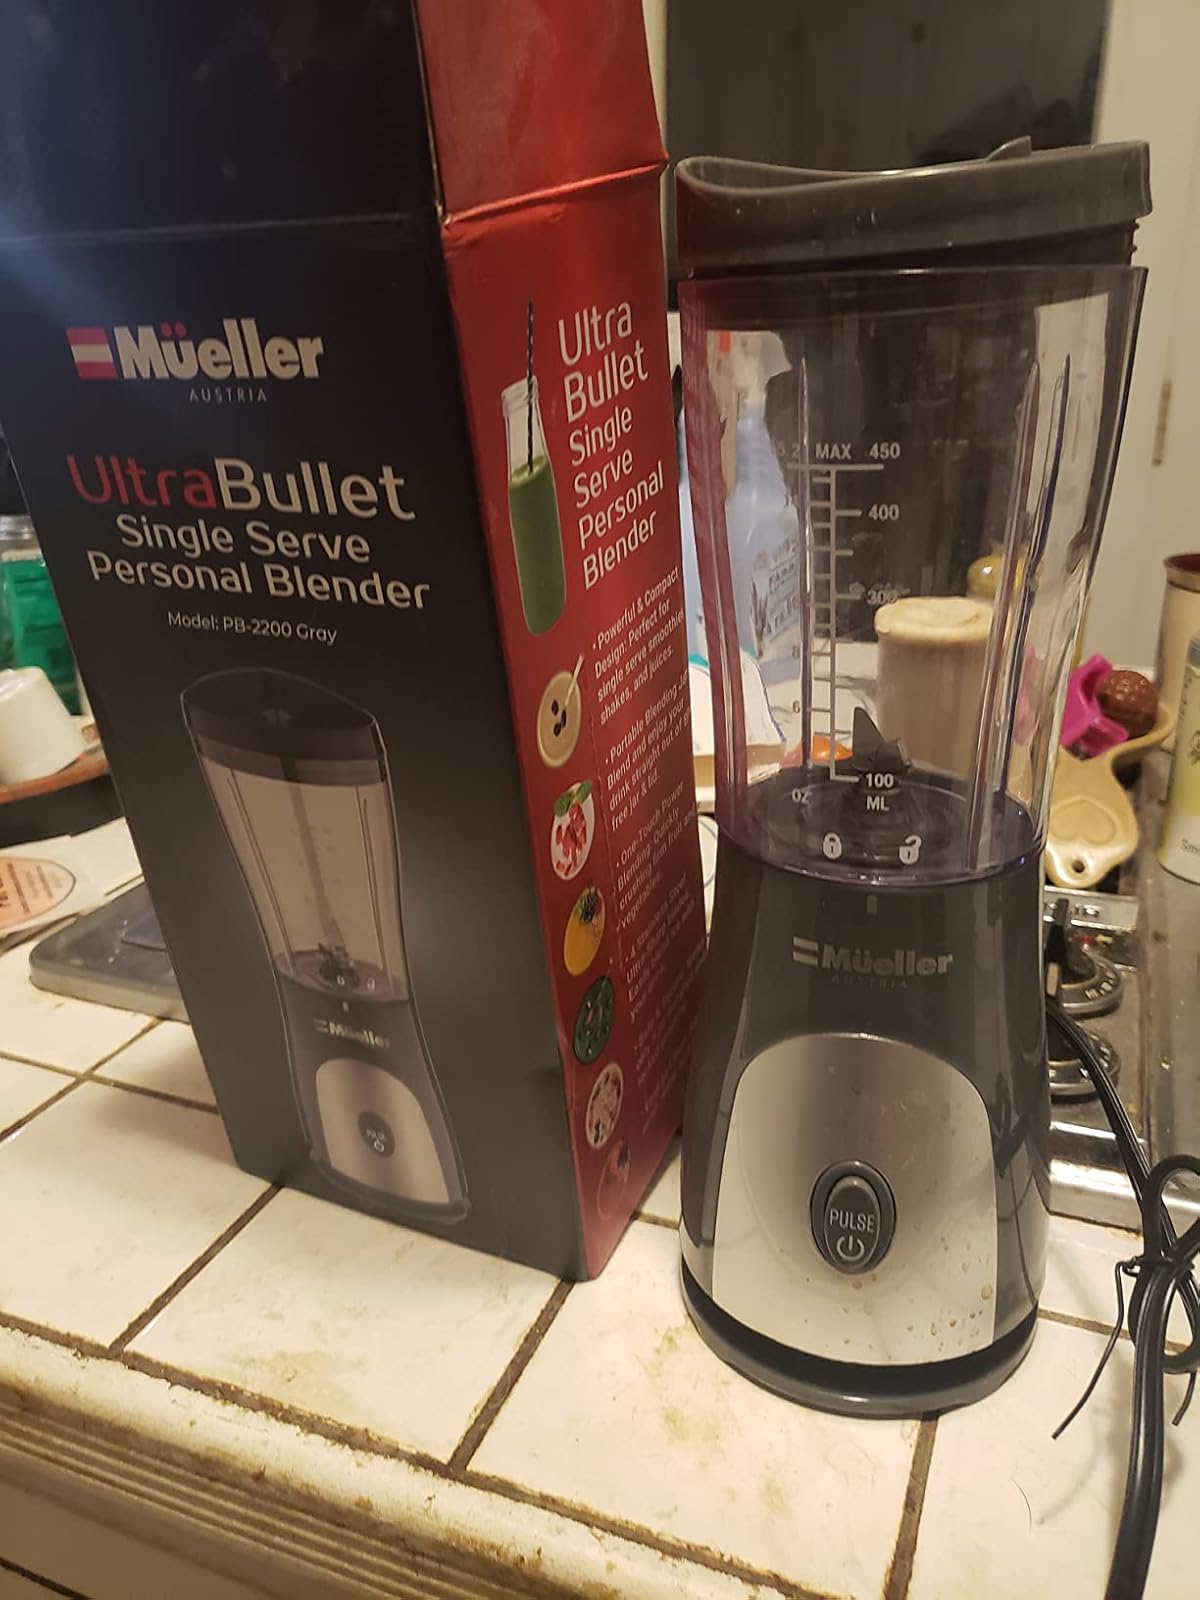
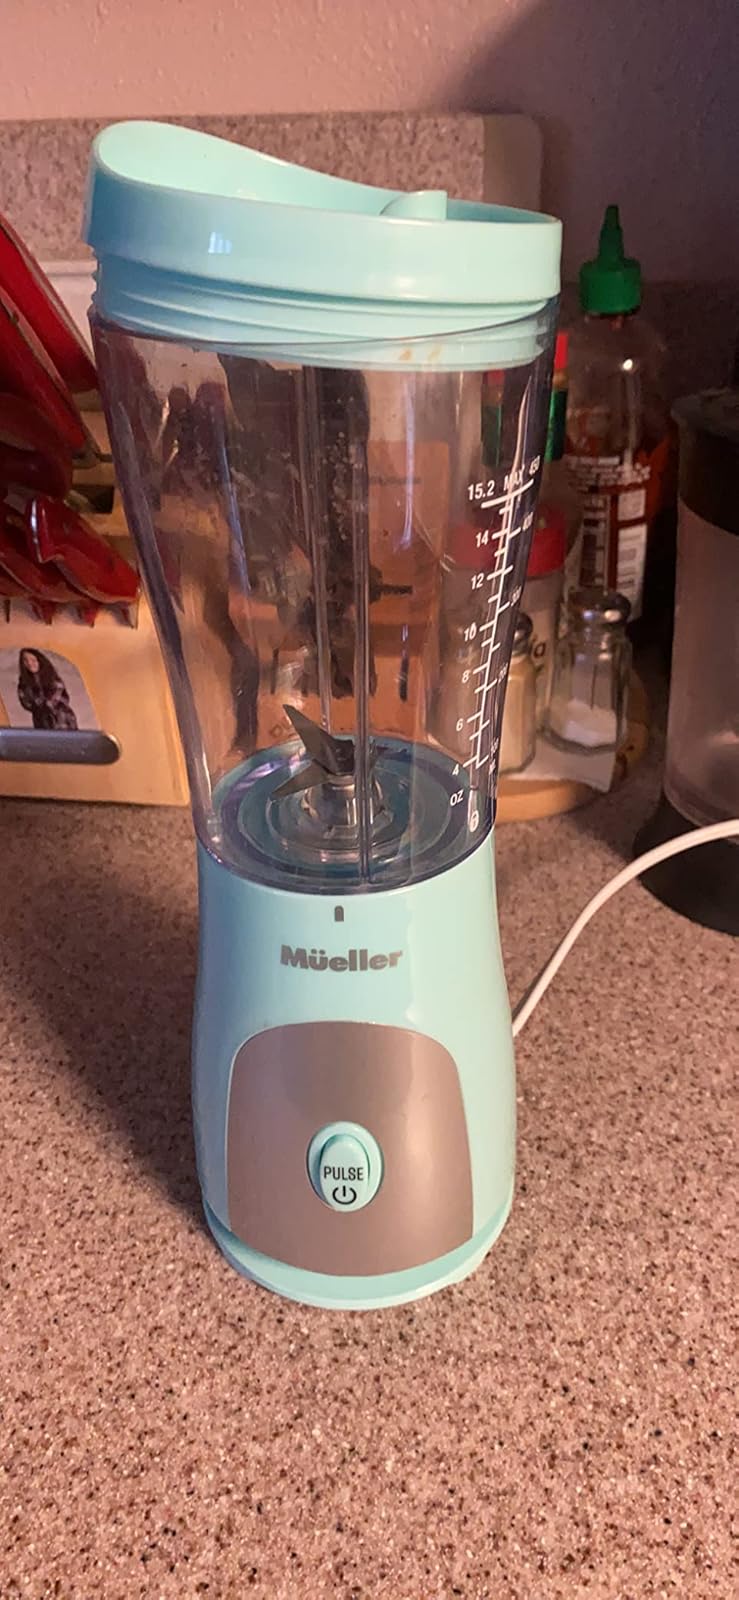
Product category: items_blender
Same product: no